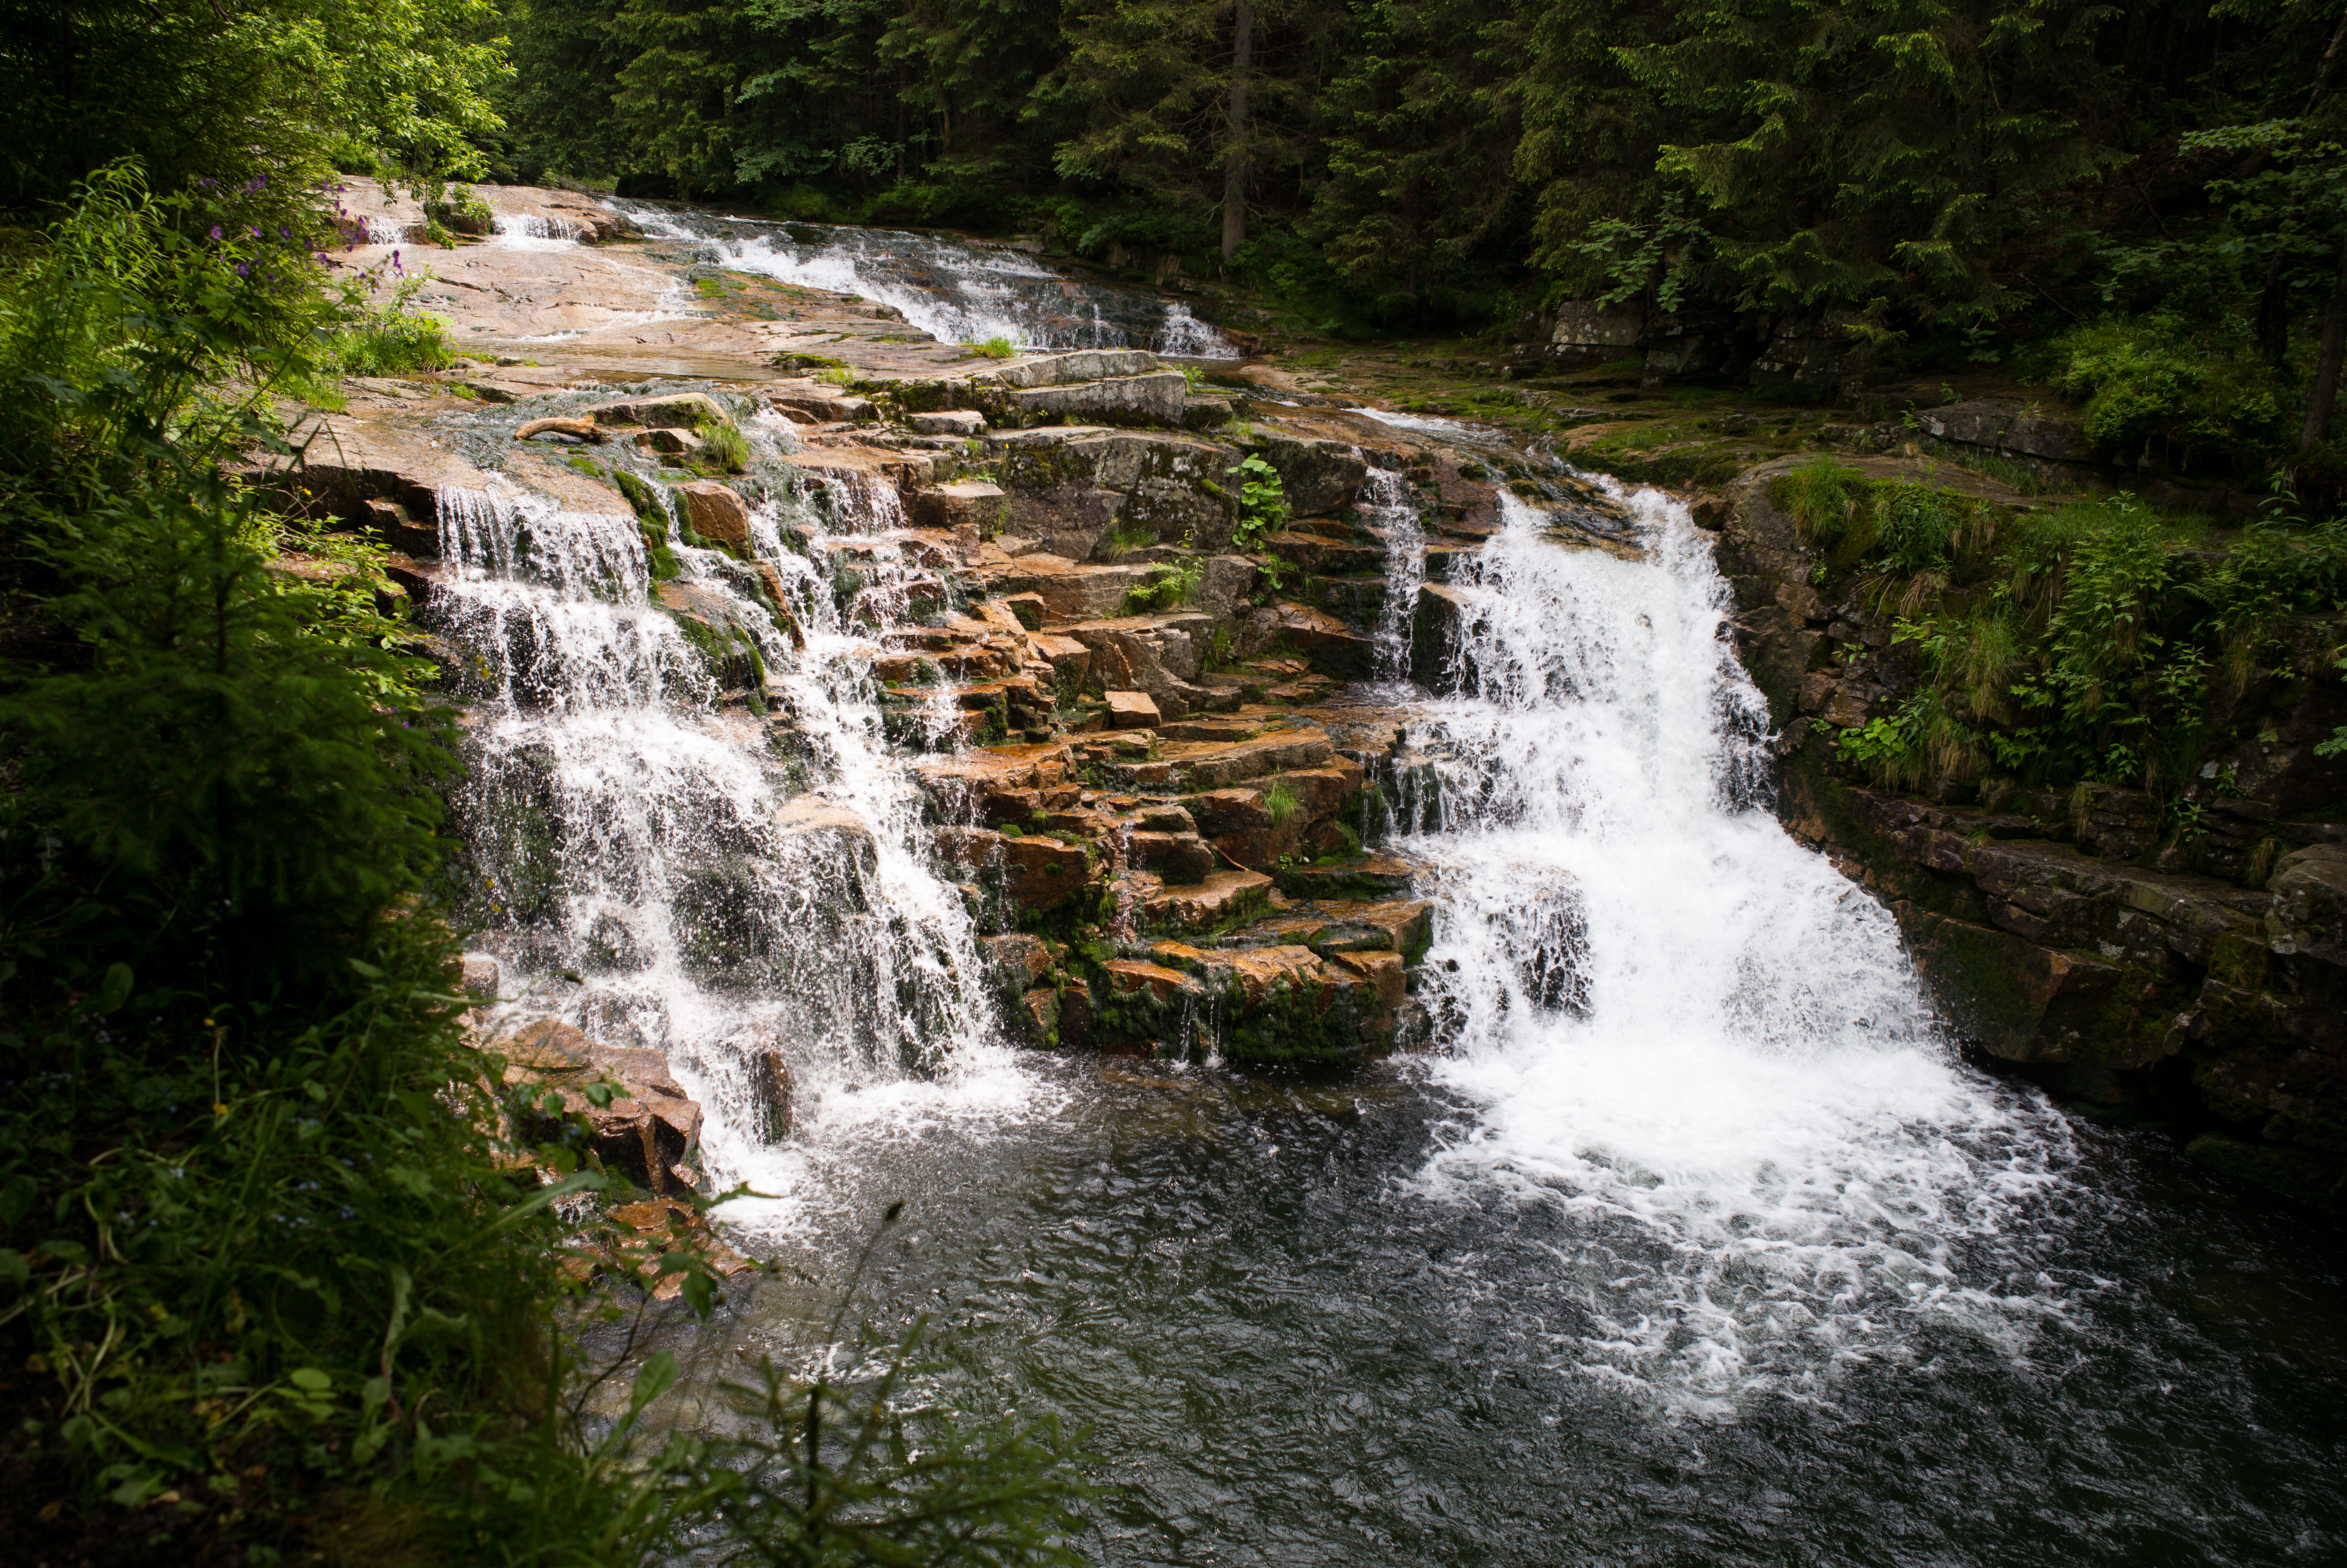
landscape, water, nature, forest, outdoor, waterfall, hiking, trail, river, valley, summer, travel, range, foam, environment, europe, stream, rapid, body of water, trees, hills, m, mountains, rainforest, pines, wasserfall, 28, leica, 240, reka, czech, bohemia, cesko, summicron, krkonose, mlyn, spindleruv, evergreens, priroda, vylet, active, leto, hory, riesengebirge, udoli, labe, water feature, watercourse, pena, bile, vodopad